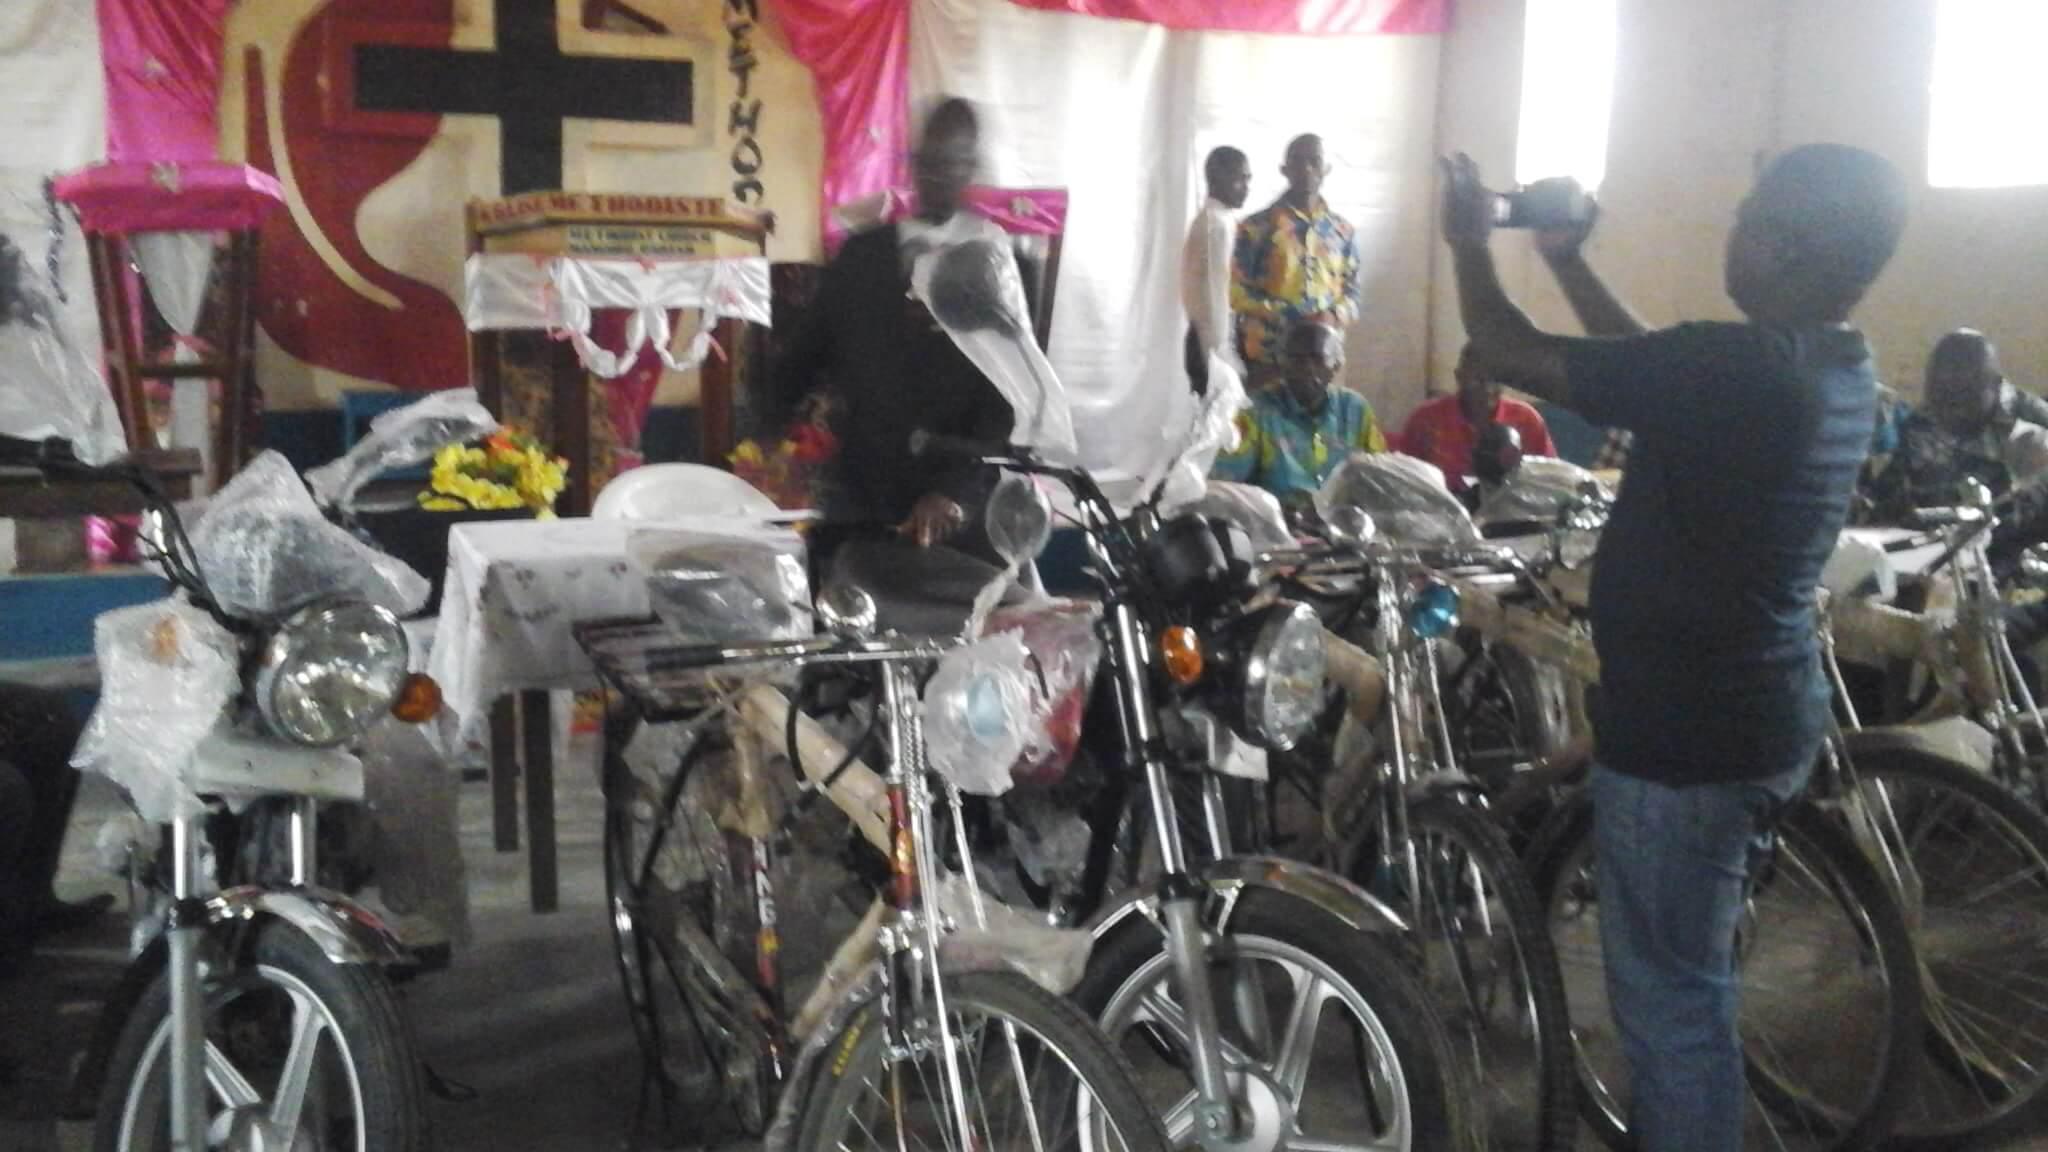
person presenting bicycles and motorcycles at the annual conferences in the area .
Relation: Visible, Meta